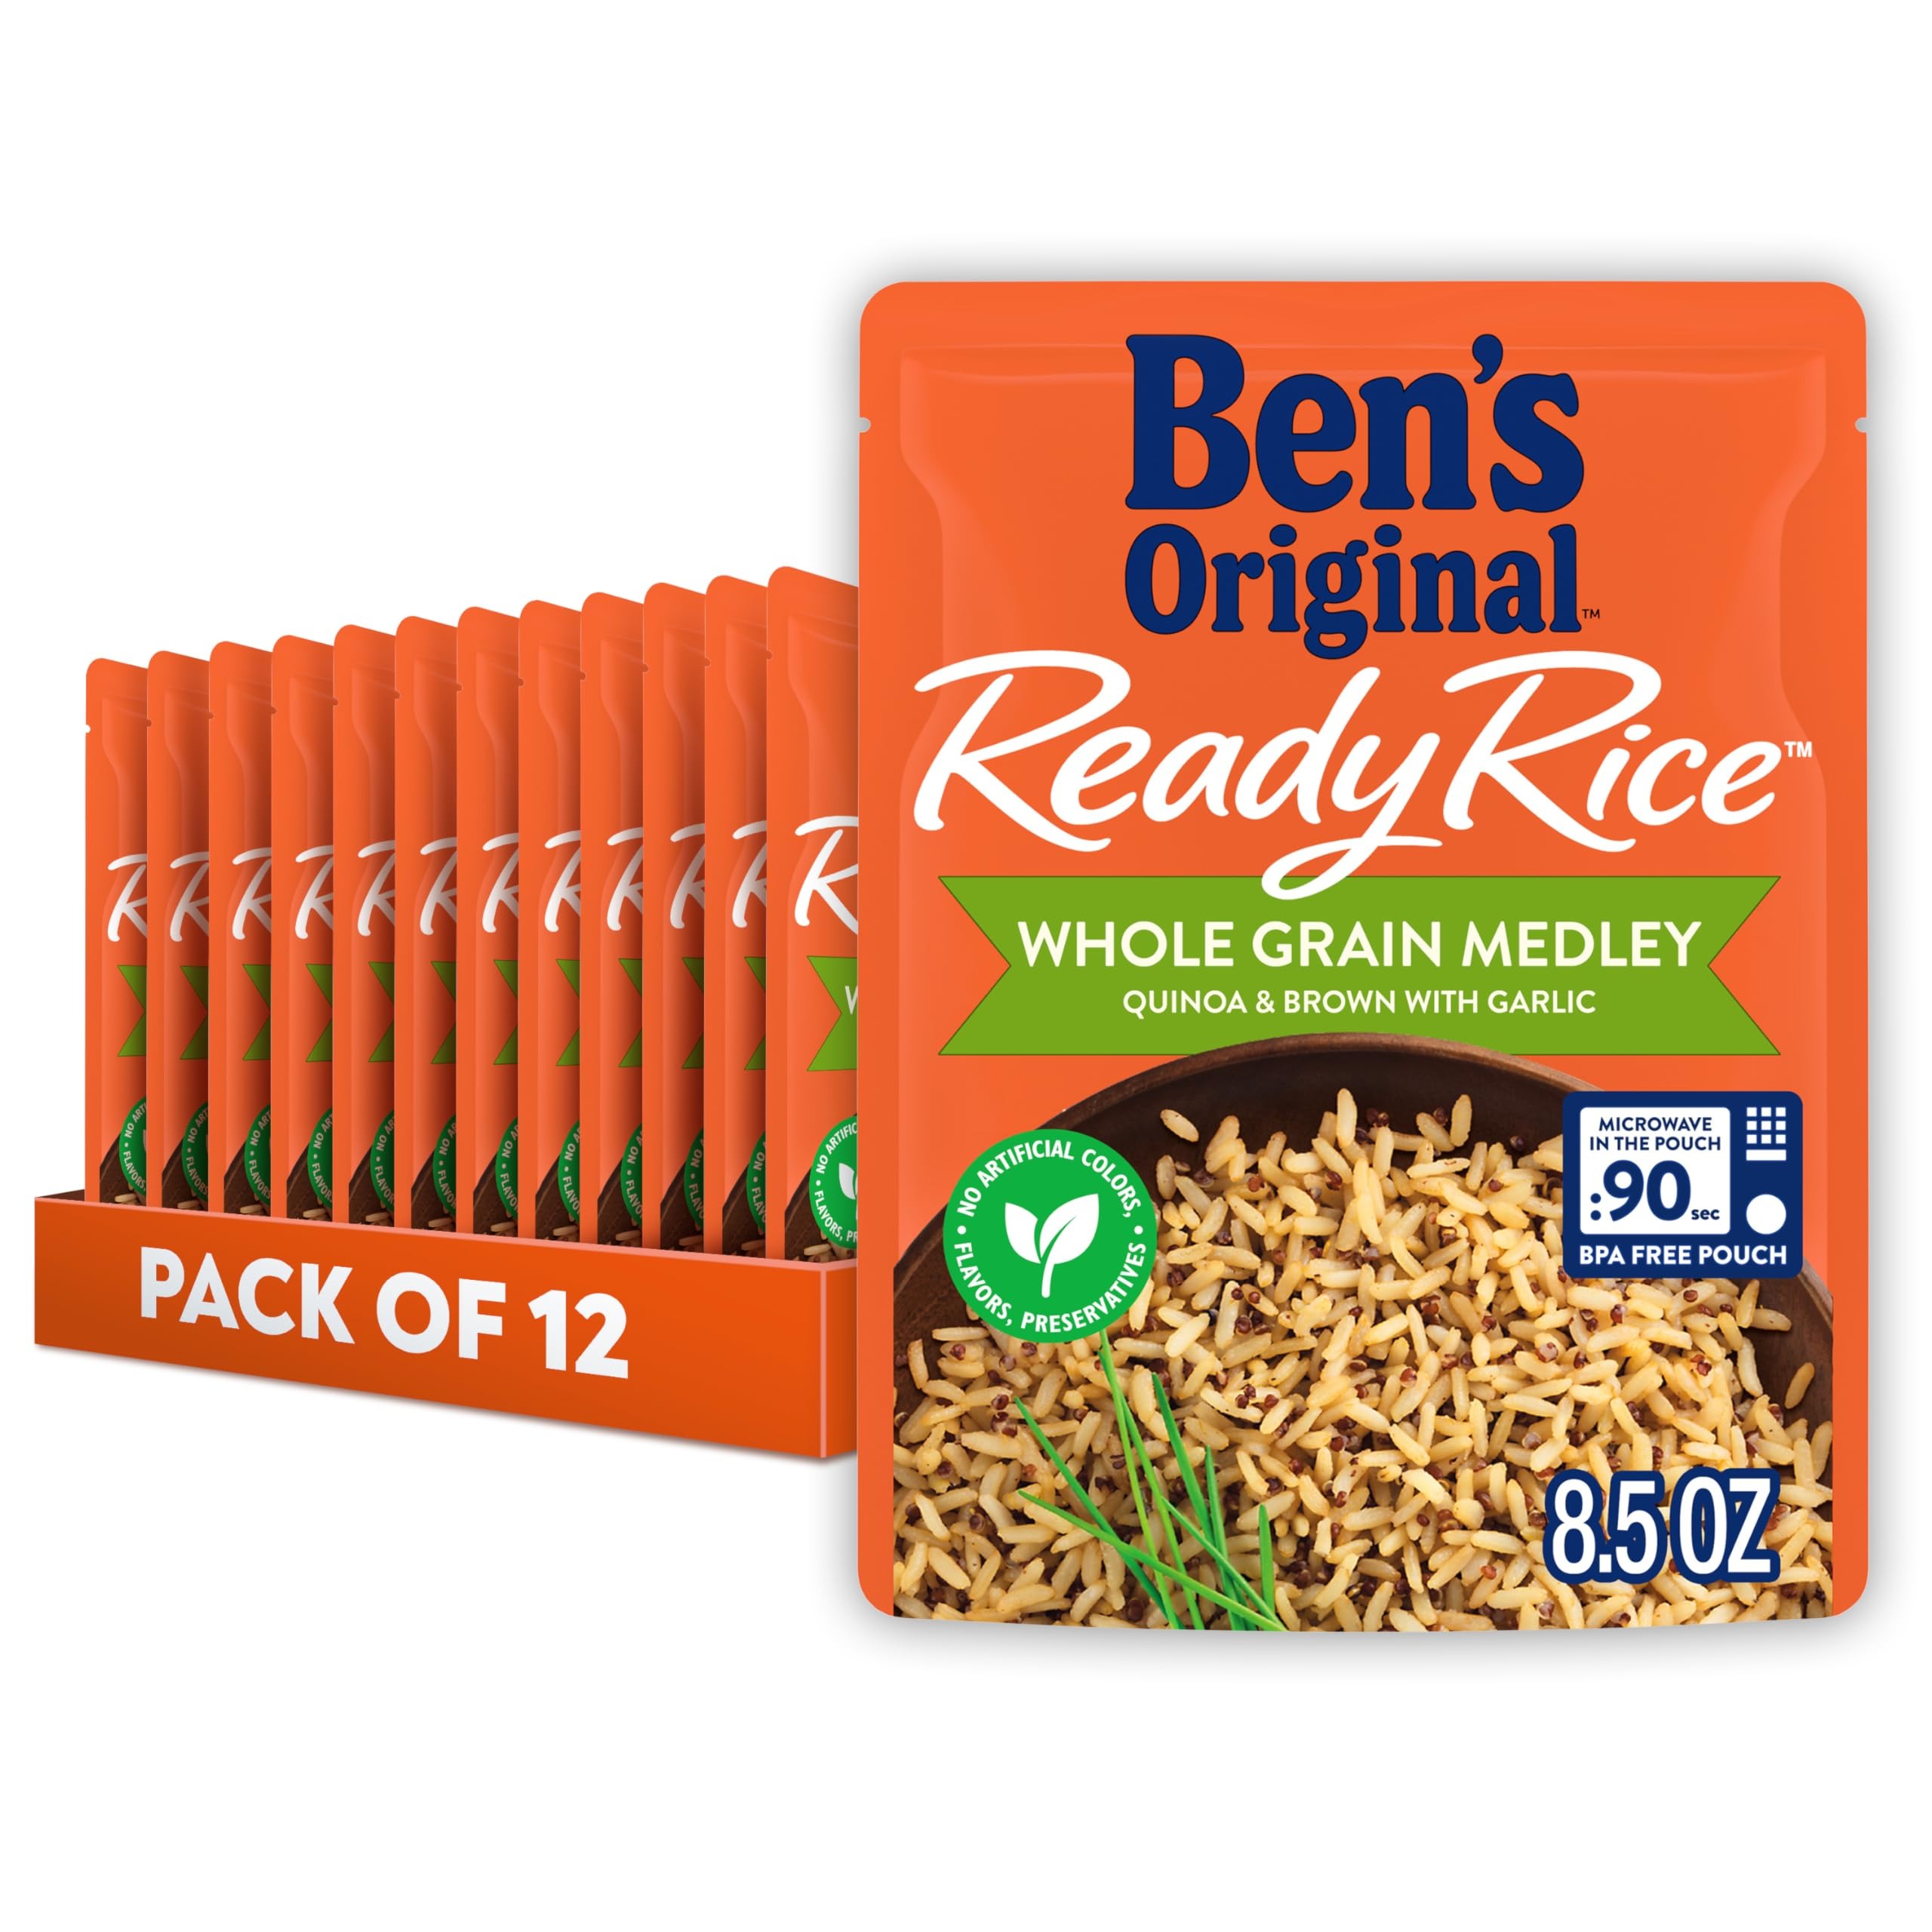
Item Name: BEN'S ORIGINAL Ready Rice Whole Grain Medley Quinoa and Brown Flavored Rice, Easy Dinner Side, 8.5 oz Pouch (Pack of 12)
Bullet Point 1: Twelve 8.5 oz pouches of BEN'S ORIGINAL Ready Rice Whole Grain Medley Quinoa and Brown Flavored Rice
Bullet Point 2: Microwave rice pouch with wholesome seasoned parboiled rice and quinoa for a delicious cooked rice side dish that is ready to eat in seconds
Bullet Point 3: Enjoy a medley of whole grain brown rice with red and black quinoa, infused with the tempting taste and aroma of roasted garlic
Bullet Point 4: This savory whole grain brown rice tastes great plain or paired with your favorite meats and vegetables
Bullet Point 5: Cook this rice in the microwave for 90 seconds, or pour the contents of the rice pouch into a skillet and heat thoroughly before serving
Value: 102.0
Unit: Ounce

Price: 2.39